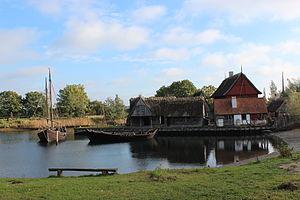
Guldborgsund est le détroit entre les îles danoises de Lolland et Falster. Il relie la baie de Smålandsfarvandet au nord avec la baie du Mecklembourg au sud. Il est navigable pour les bateaux jusqu'à 6 mètres de tirant d'eau dans sa partie nord et est utilisé pour le trafic commercial jusqu'à Nykøbing Falster. La partie sud est beaucoup moins profonde avec une profondeur minimale de 2 mètres environ, et ne peut être utilisée que par les yachts et autres petites embarcations.